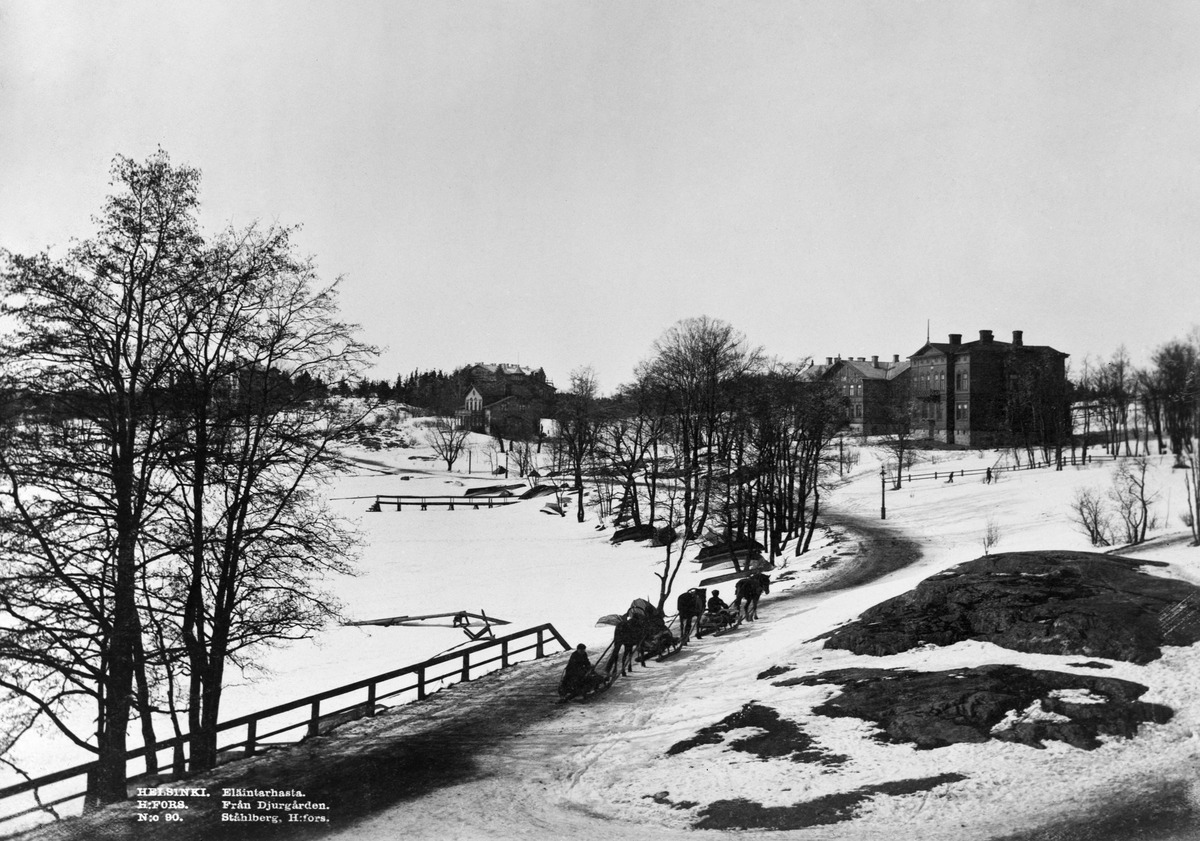
Eläintarhanranta, Eläintarhan huvilat 2,3 ja 4
sisällön kuvaus: Eläintarhanranta, Eläintarhan huvilat 2,3 ja 4. mustavalkoinen
Kuvaaja: Ståhlberg, Karl Emil, valokuvaaja
Ajankohta: kuvausaika 1900 n
Paikka: Suomi, Uusimaa, Helsinki, Kallio Helsinki, Tokoinranta
Aiheet: vesialueet, lahdet, huvilat, hevosajoneuvot reet, talvi